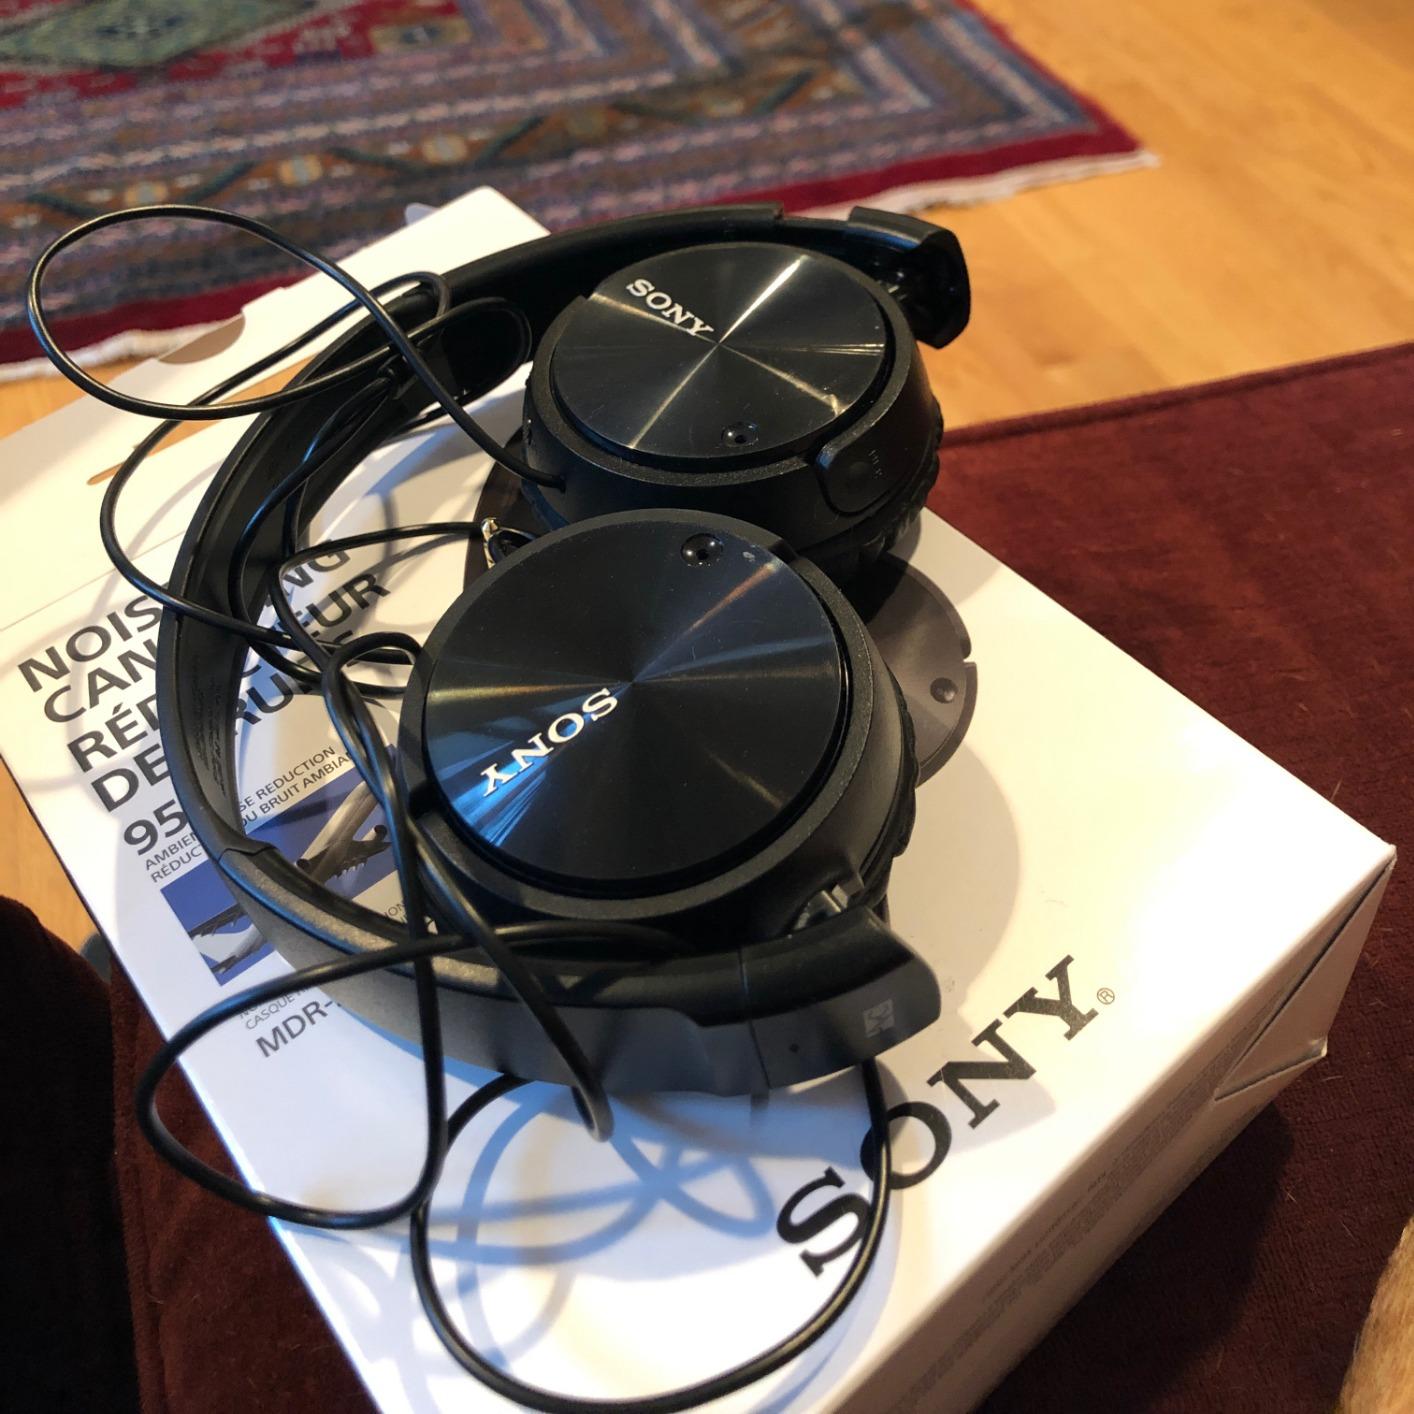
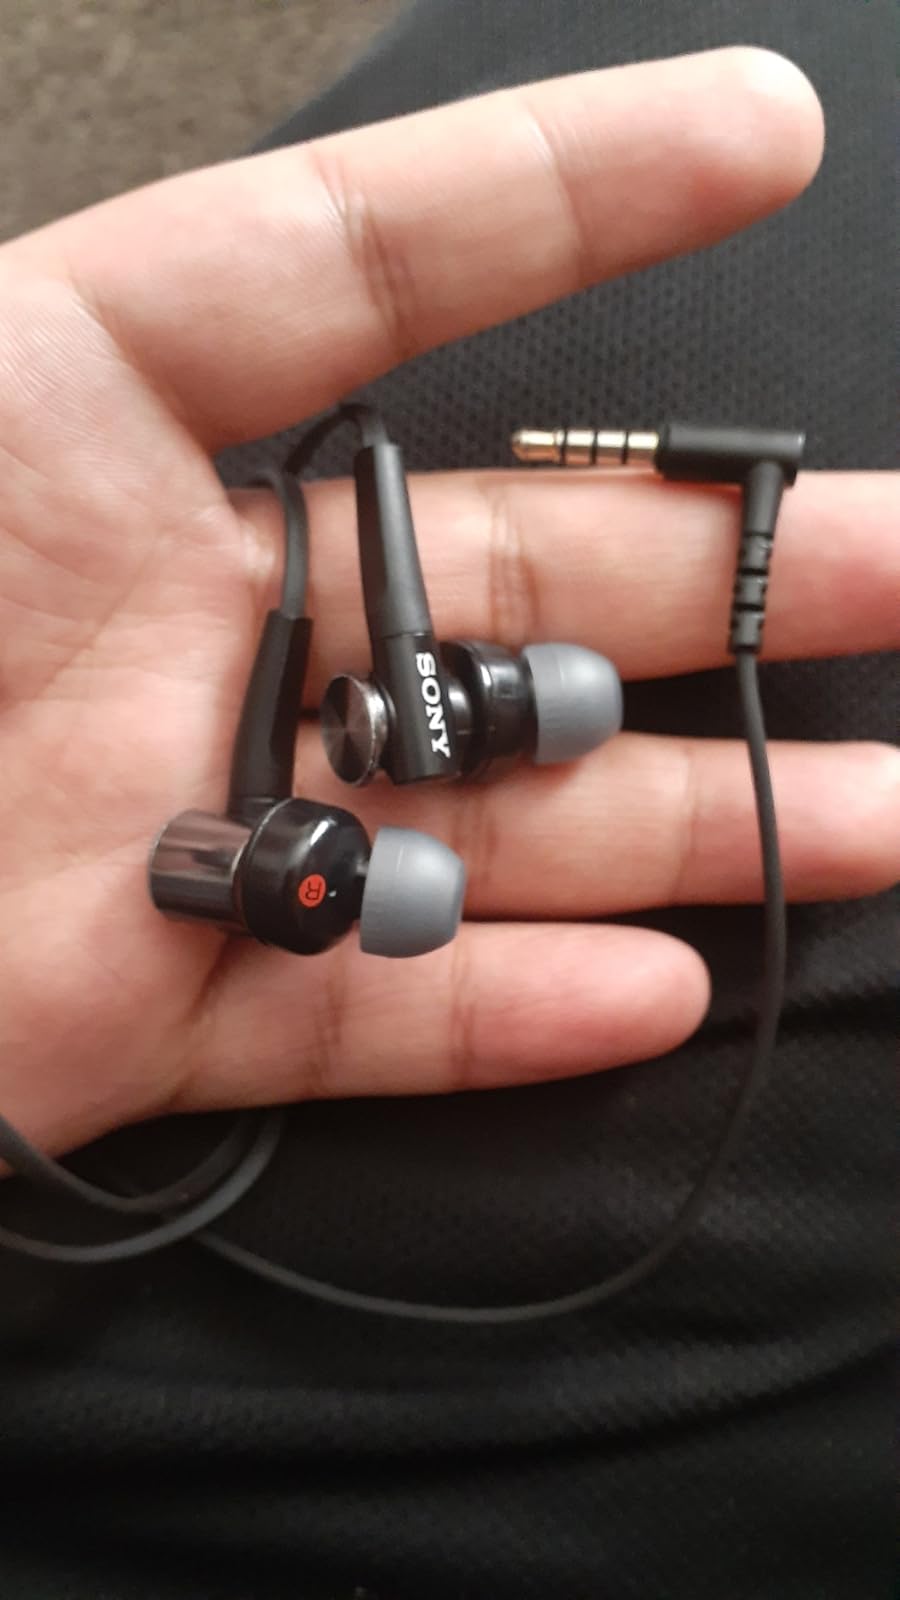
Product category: headphones
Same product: no